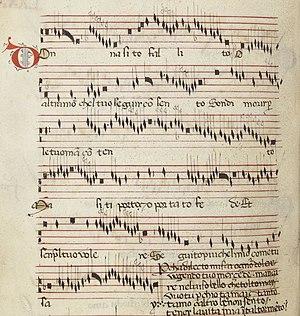
Paris, BnF 568
Polyphonic Music of the Fourteenth Century est un ouvrage constitué de 24 volumes, paru entre 1956 et 1991 aux Éditions de l'Oiseau-Lyre, qui présente en notation moderne le répertoire complet de la musique polyphonique du XIVᵉ siècle, soit plus de 2 000 pièces.